Construction management

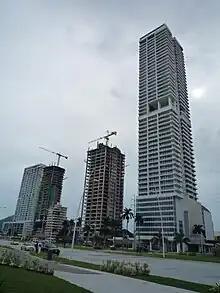
Skyscrapers under construction in Panama City, Panama

The construction industry typically includes three parties: an owner, a licensed designer (architect or engineer) and a builder (usually known as a general contractor). There are traditionally two contracts between these parties as they work together to plan, design and construct the project. The first contract is the owner-designer contract, which involves planning, design, and construction contract administration. The second contract is the owner-contractor contract, which involves construction. An indirect third-party relationship exists between the designer and the contractor, due to these two contracts.